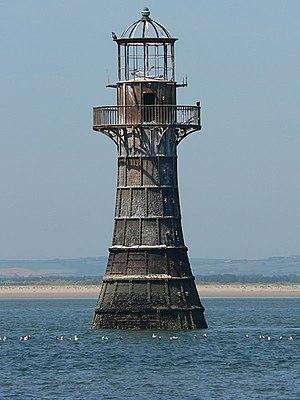
Le phare de Whiteford Point est situé au large de la péninsule de Gower, à Whiteford Point près de Whiteford Sands, dans le comté de Swansea, au sud du Pays de Galles.